Atsushi (musician)

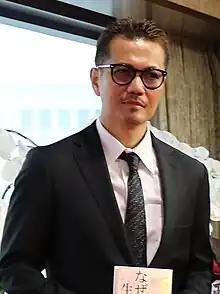
Atsushi in 2020

, known as Atsushi or Exile Atsushi (stylized as ATSUSHI and EXILE ATSUSHI) is a Japanese singer-songwriter and part-time producer. Debuting as a member of the J-pop group EXILE in 2001, Atsushi is currently one of the main vocalists for the group. In 2004, Atsushi began working as a producer for the group Deep (then known as Color), and in 2011 released his debut solo single "Itsuka Kitto...". In 2016, he announced his temporary hiatus from EXILE and formed a new band named Red Diamond Dogs. Atsushi returned to EXILE in 2018 and later graduated from the group in December 2020 to focus on his solo activities. Atsushi rejoined the Exile Power of Wish tour on a limited basis in 2022 and announced that he would officially return to Exile's activities on the last day of the tour, 21 December 2022.